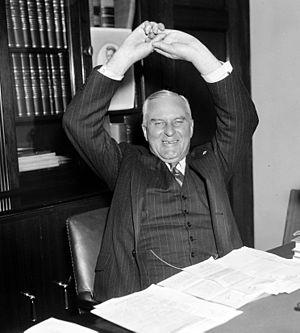
Le New Hampshire dispose de deux élus à la Chambre des représentants des États-Unis.